Sevenes

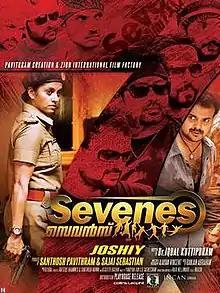
Film poster

Sevenes is a 2011 Malayalam-language sports-action film written by Iqbal Kuttipuram and directed by Joshiy. The cast includes Kunchacko Boban, Asif Ali, Vineeth Kumar, Nivin Pauly, Mithun Ramesh, Rejith Menon, Aju Varghese, Ameer Niyaz and Vijeesh in lead roles and Nadia Moidu, Sampath Ram, Rima Kallingal, Bhama and Joju George in supporting roles. The film centres on seven young men who play sevens football, popular in Malabar. The shooting began in April 2011 at Kozhikode district.